Space Transportation System

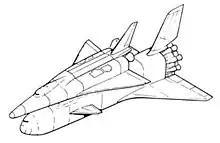
Early North American Rockwell shuttle concept, 1969

The system was supposed to include a "space shuttle", sometimes also referred to as an "Earth-to-orbit shuttle", for ferrying crew and supplies to Low Earth Orbit. Larger payloads like nuclear tugs or space station modules would be transported by an upgraded version of the Saturn V rocket, specializing the "shuttle" to relatively low-mass, high-frequency payloads like crew rotations, liquid hydrogen fuel, and liquid oxygen oxidizer. This vehicle is arguably the only one that was realized with the Space Shuttle, albeit significantly scaled back in nearly all aspects, and for most of its operational life left lacking the infrastructure it was supposed to support.